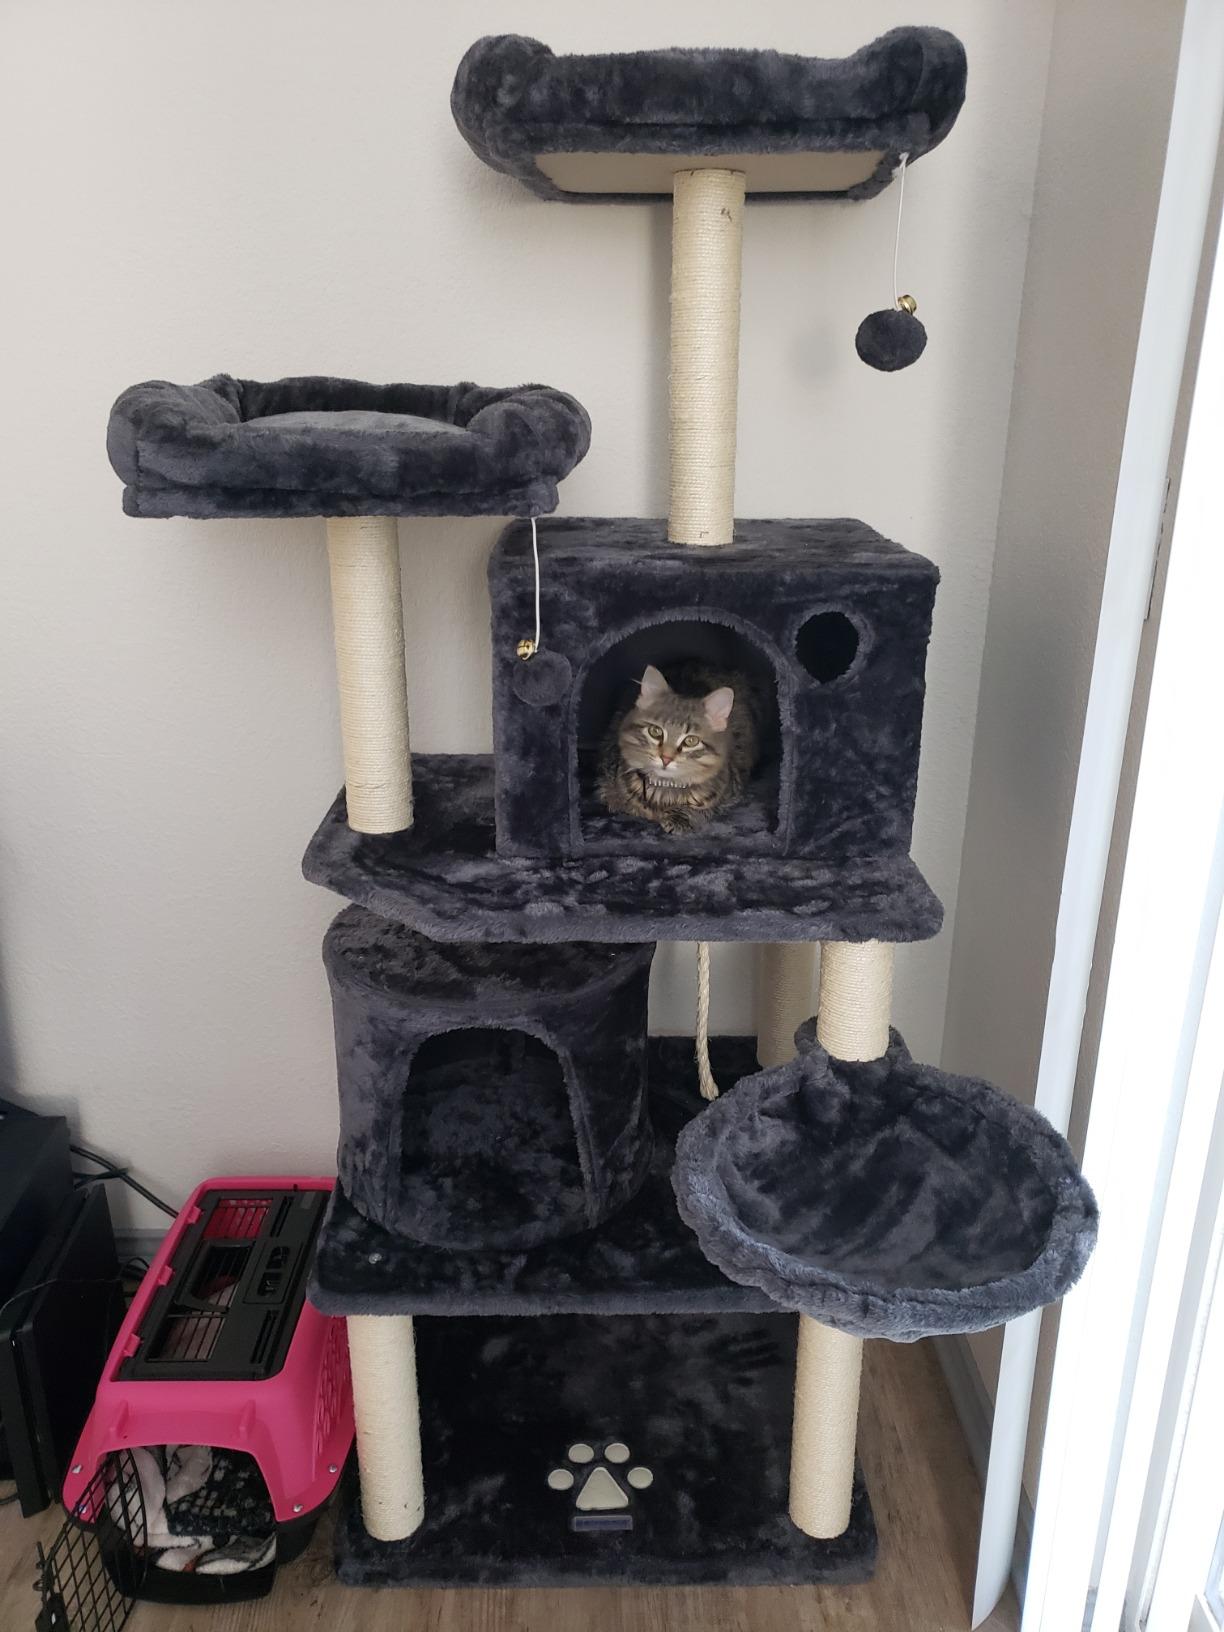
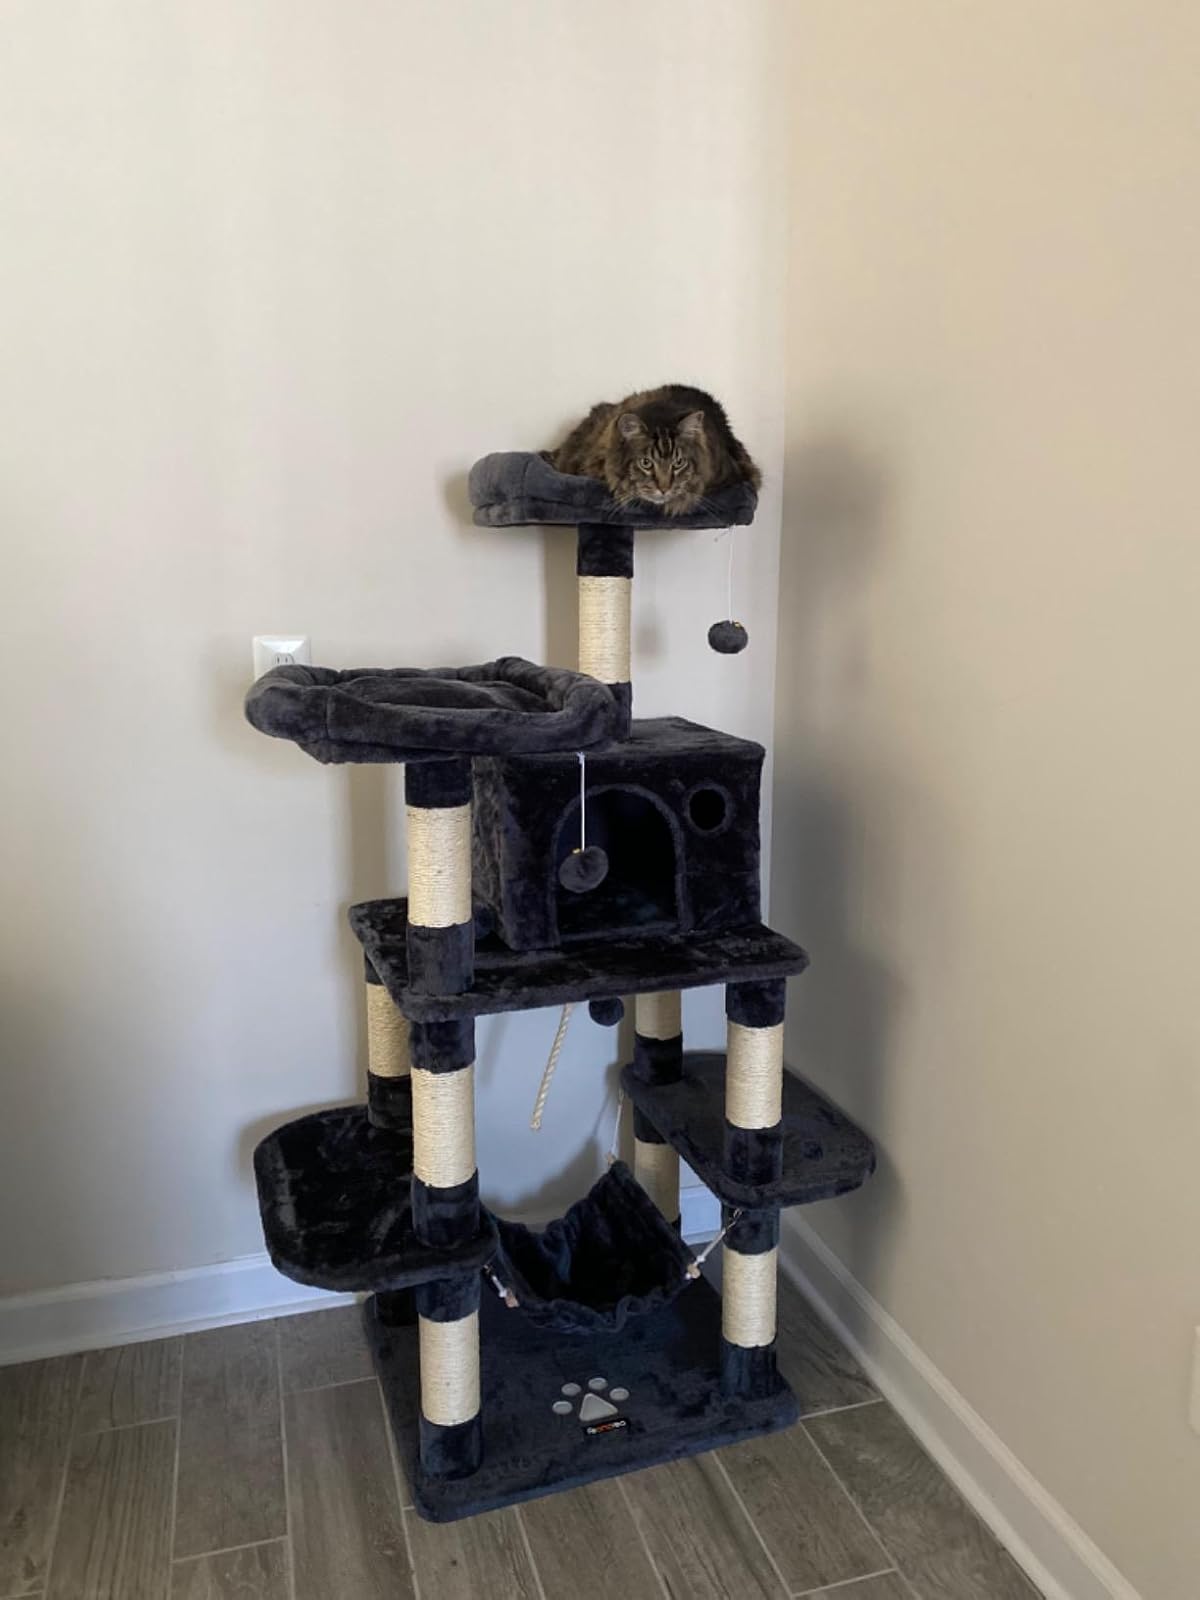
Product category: items_cat tree
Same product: no